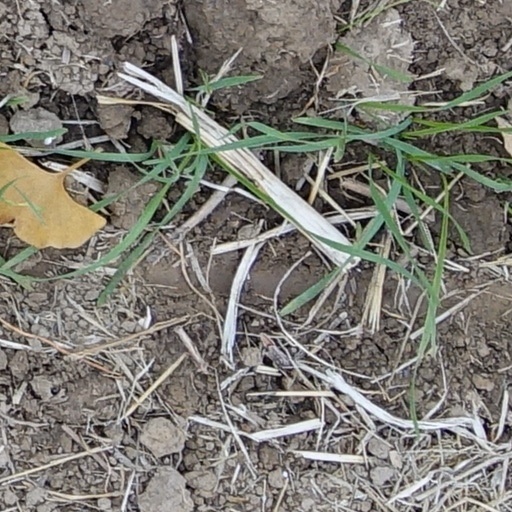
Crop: wheat